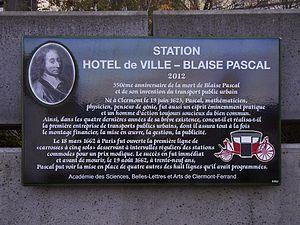
Plaque commémorative de l'invention de Blaise Pascal du transport public urbain à Clermont-Ferrand, France
Les carrosses à cinq sols constituent la première expérience au monde de transport en commun urbain, concept développé par le philosophe et mathématicien Blaise Pascal.